Foulard

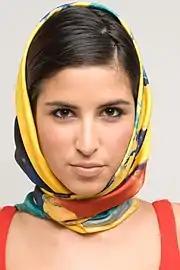
Silk foulard

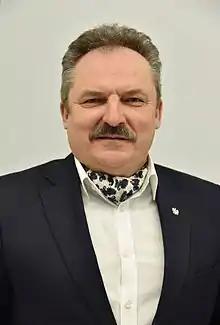
Marek Jakubiak with foulard

A foulard is a lightweight fabric, either twill or plain-woven, made of silk or a mix of silk and cotton. Foulards usually have a small printed design of various colors. By metonymy, it can also be an article of clothing, such as scarves and neckties, made from this fabric. In men's neckties, foulard is a pattern rather than a material; it is a small-scale pattern with basic block repeat, also called a set pattern or a tailored pattern.